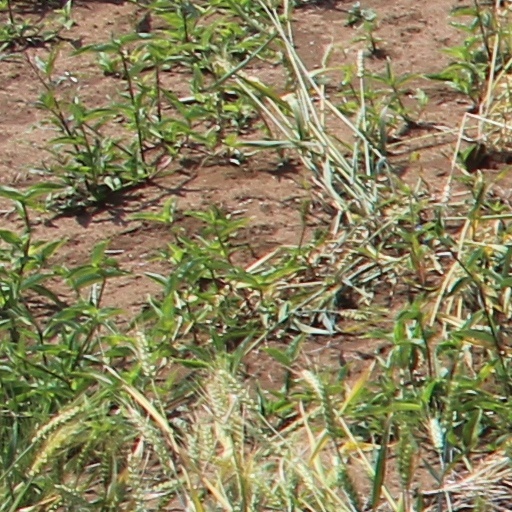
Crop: wheat